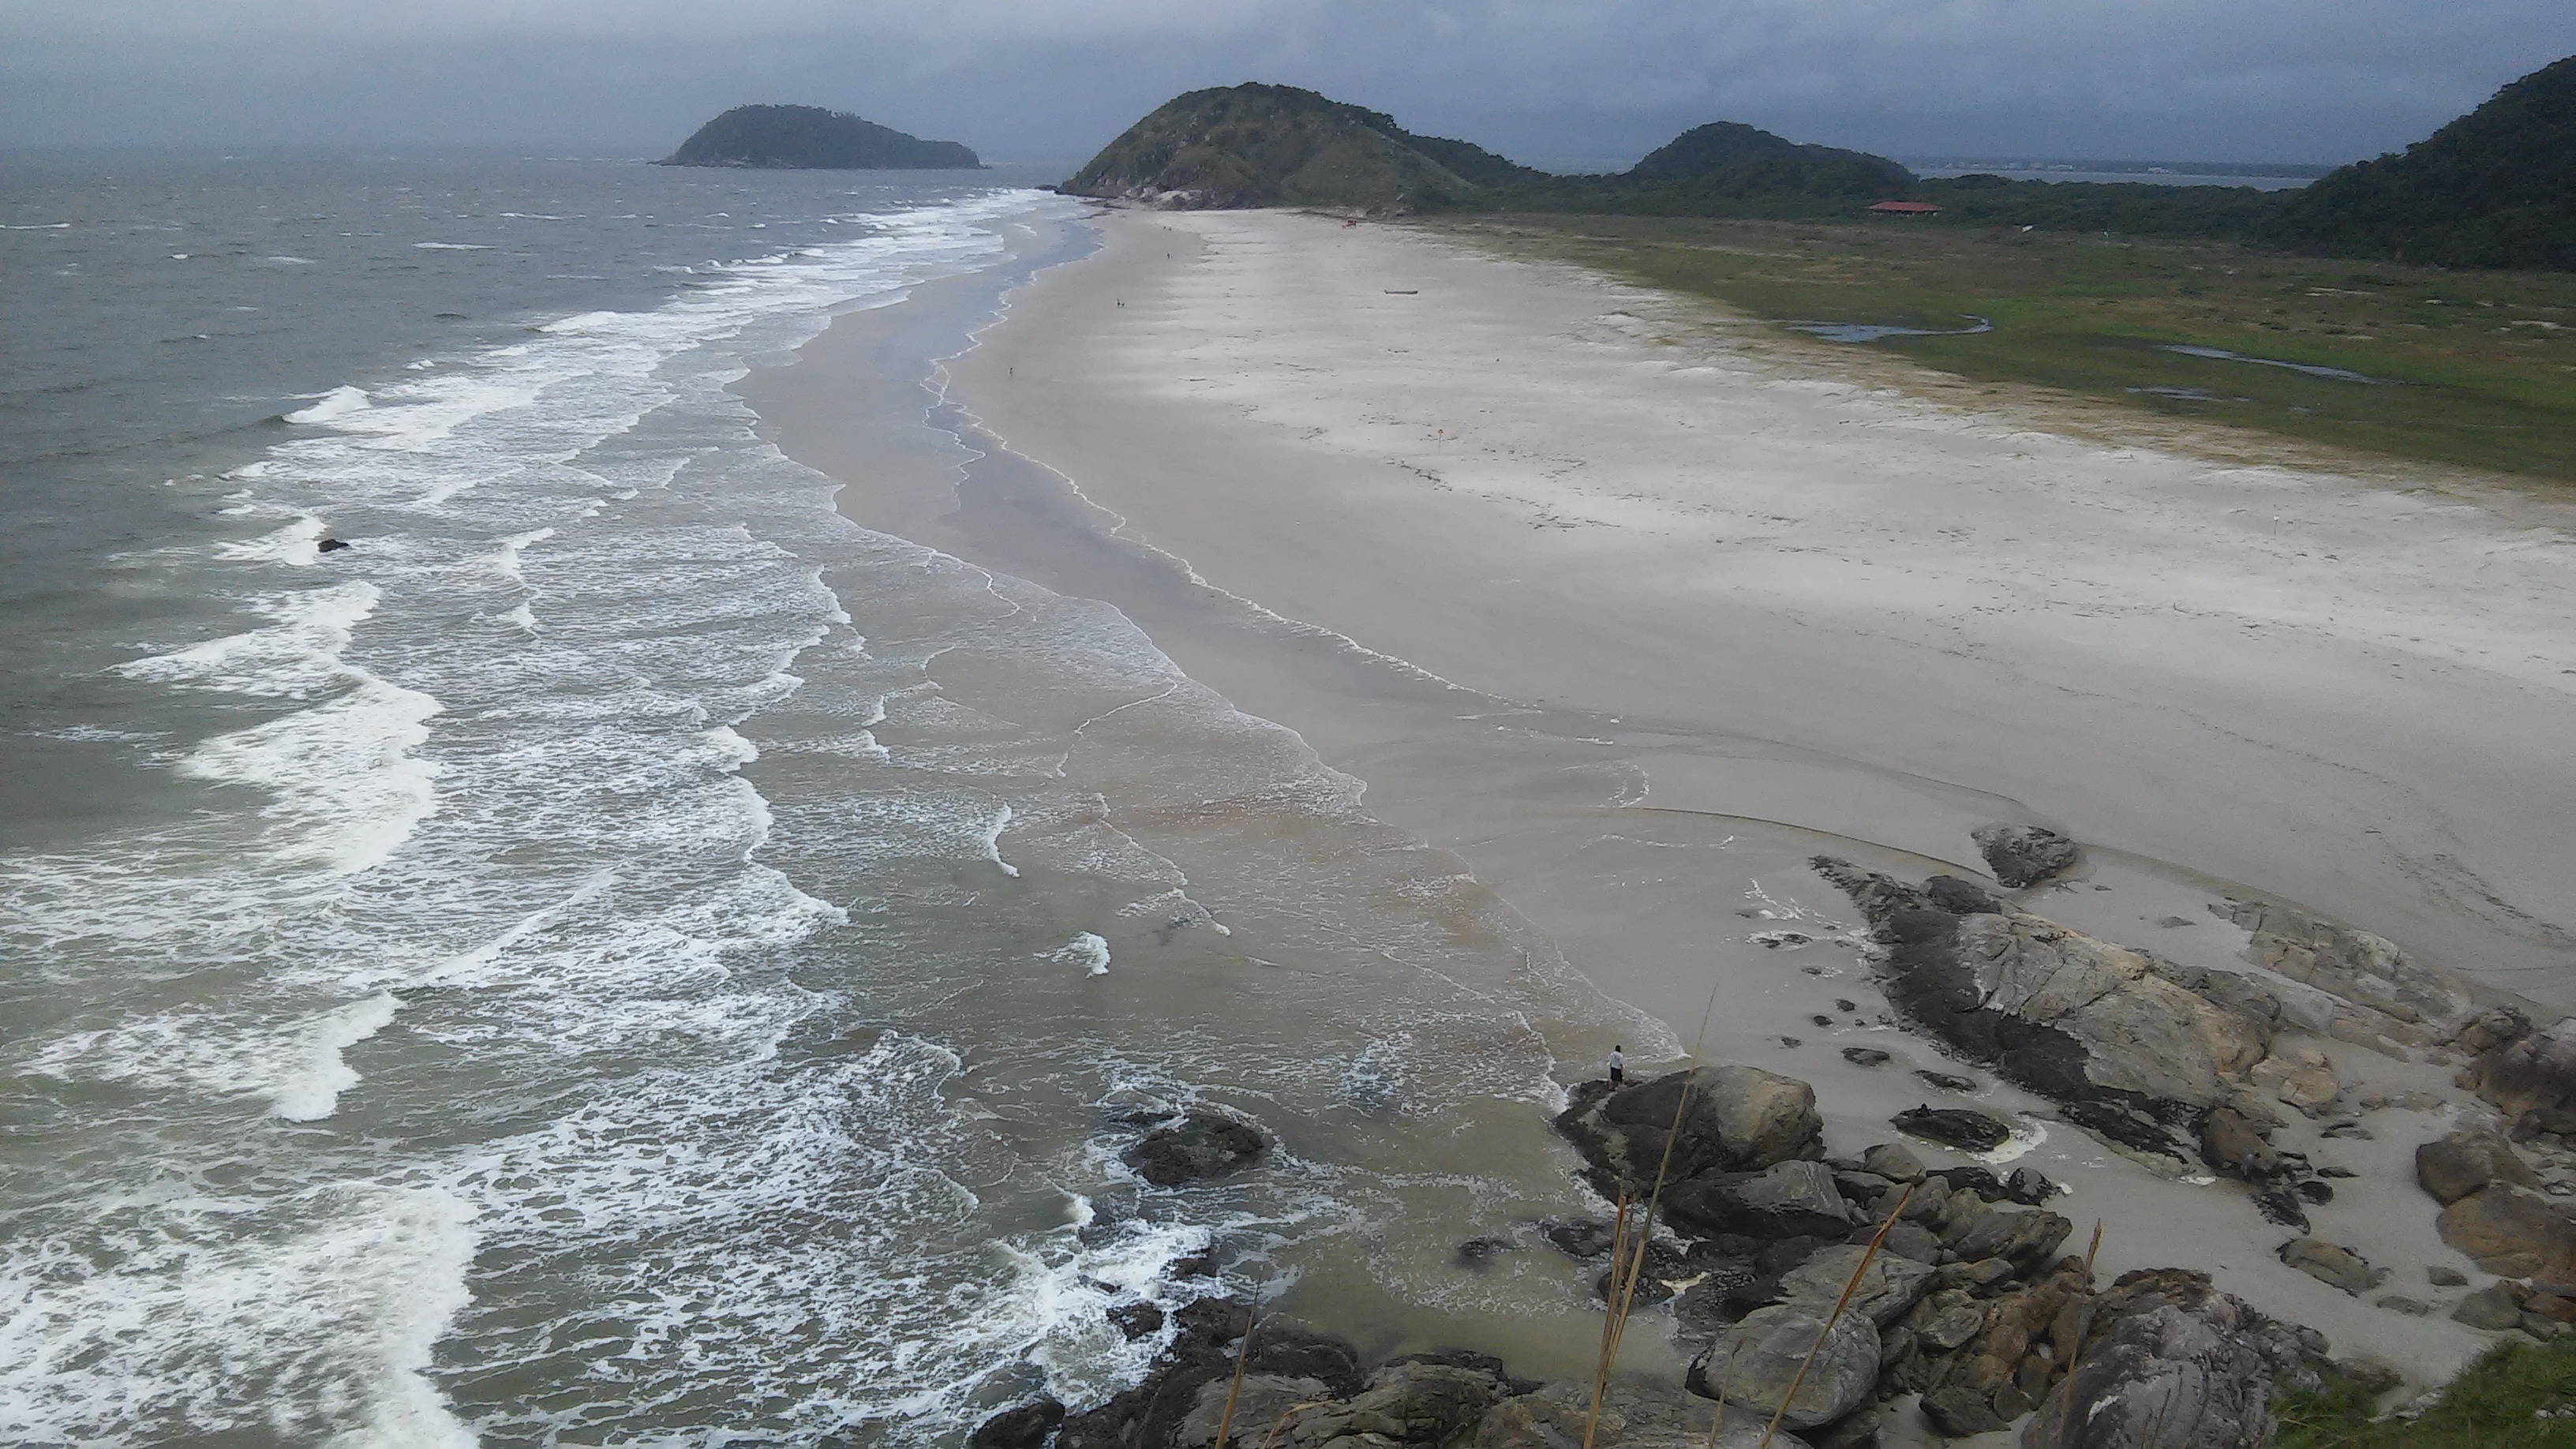
beach, sea, coast, water, rock, ocean, shore, wave, cliff, cove, bay, terrain, body of water, parana, cape, wind wave, ilha do mel